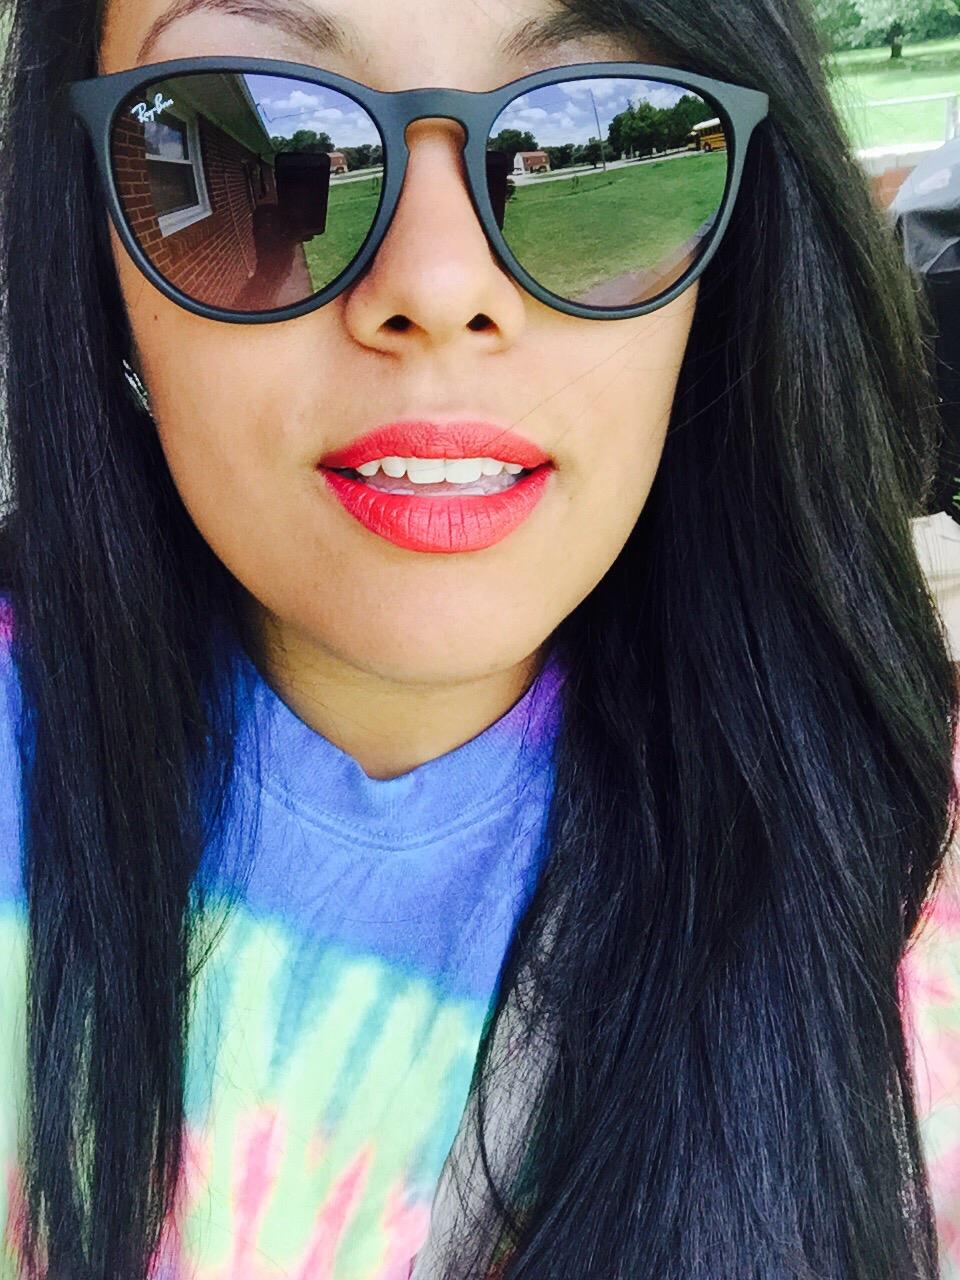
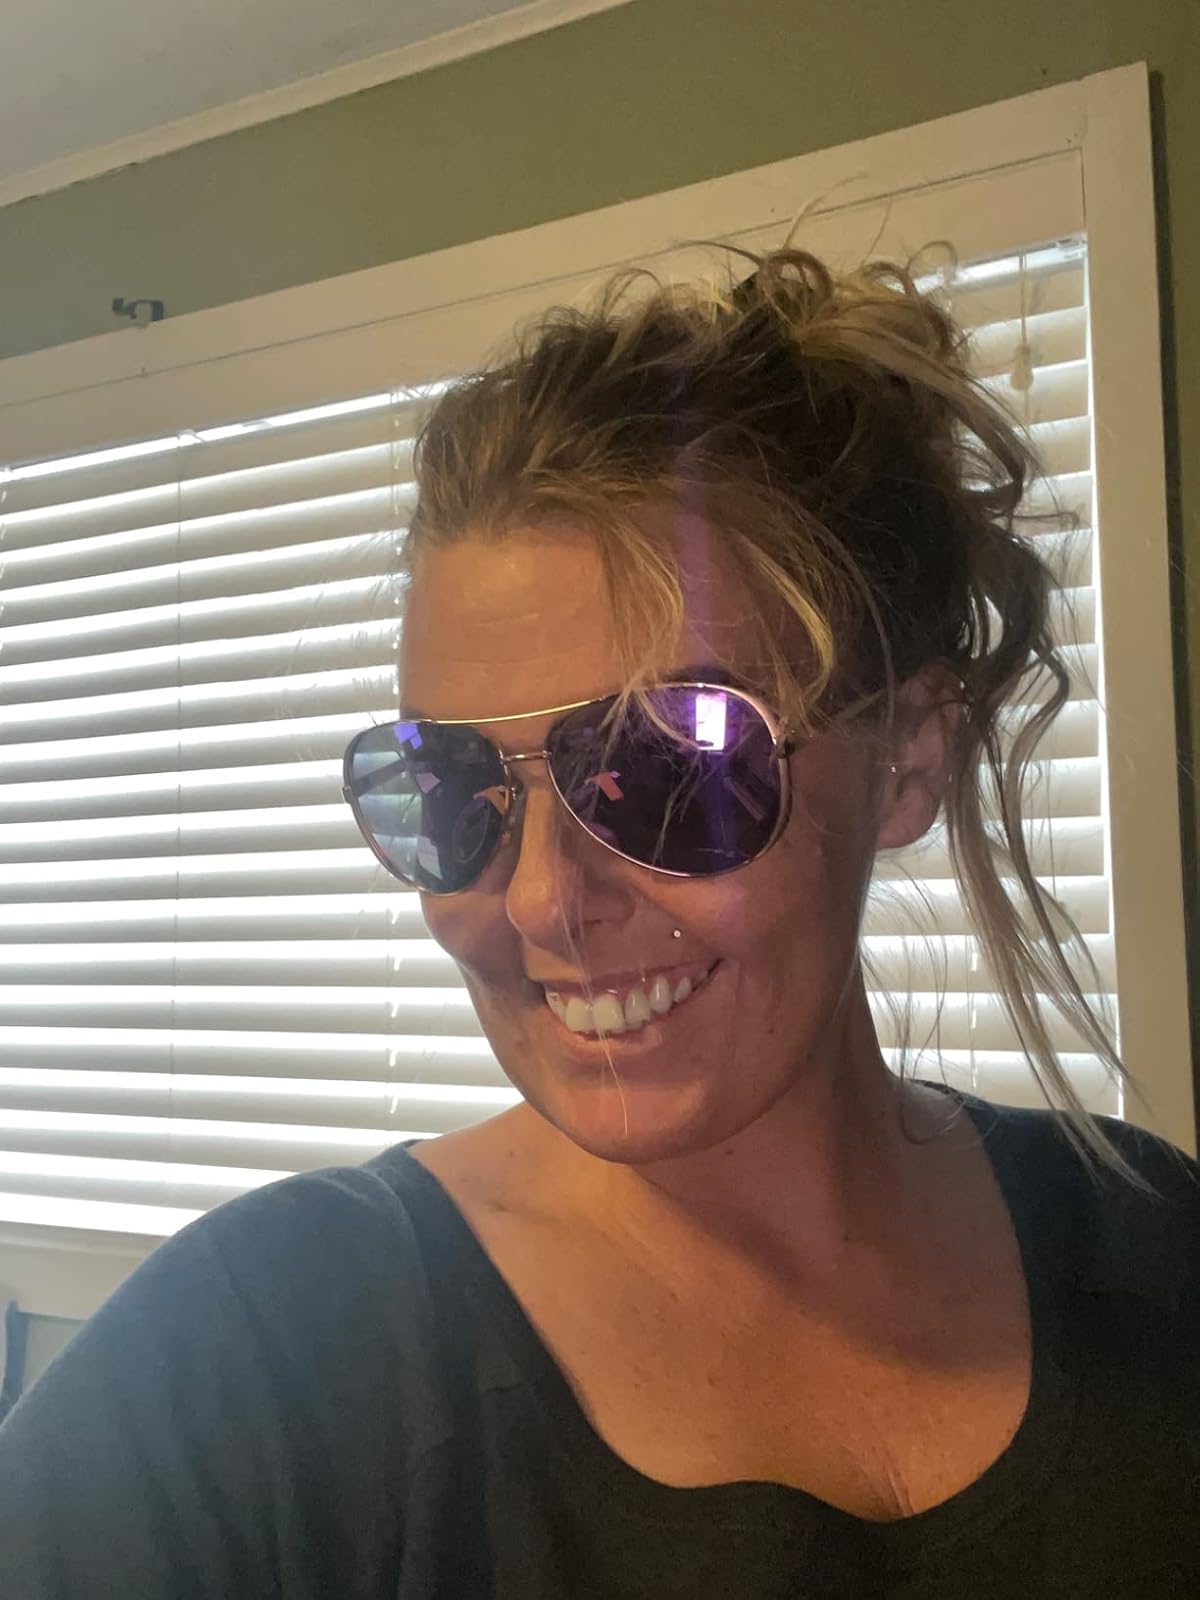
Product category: accessories_sunglasses
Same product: no